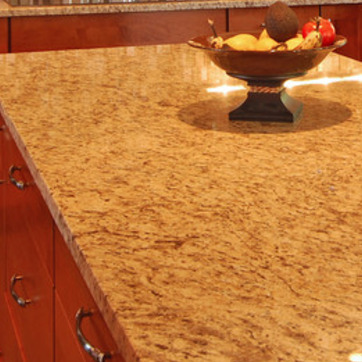
Material: polishedstone